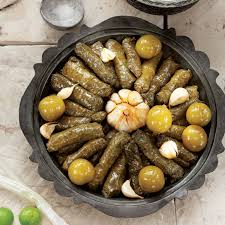
Yemek: yaprak_sarma